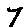
Label: 7